Samit Bhanja

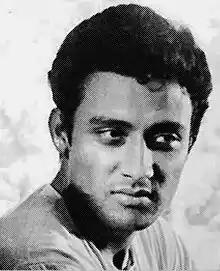

Samit Bhanja (2 January 1944 – 24 July 2003) was an Indian actor and director known for his work in the Bengali cinema. He was one of the most promising actors of his time, working in both Bengali and Hindi cinema.